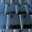
Label: keyboard